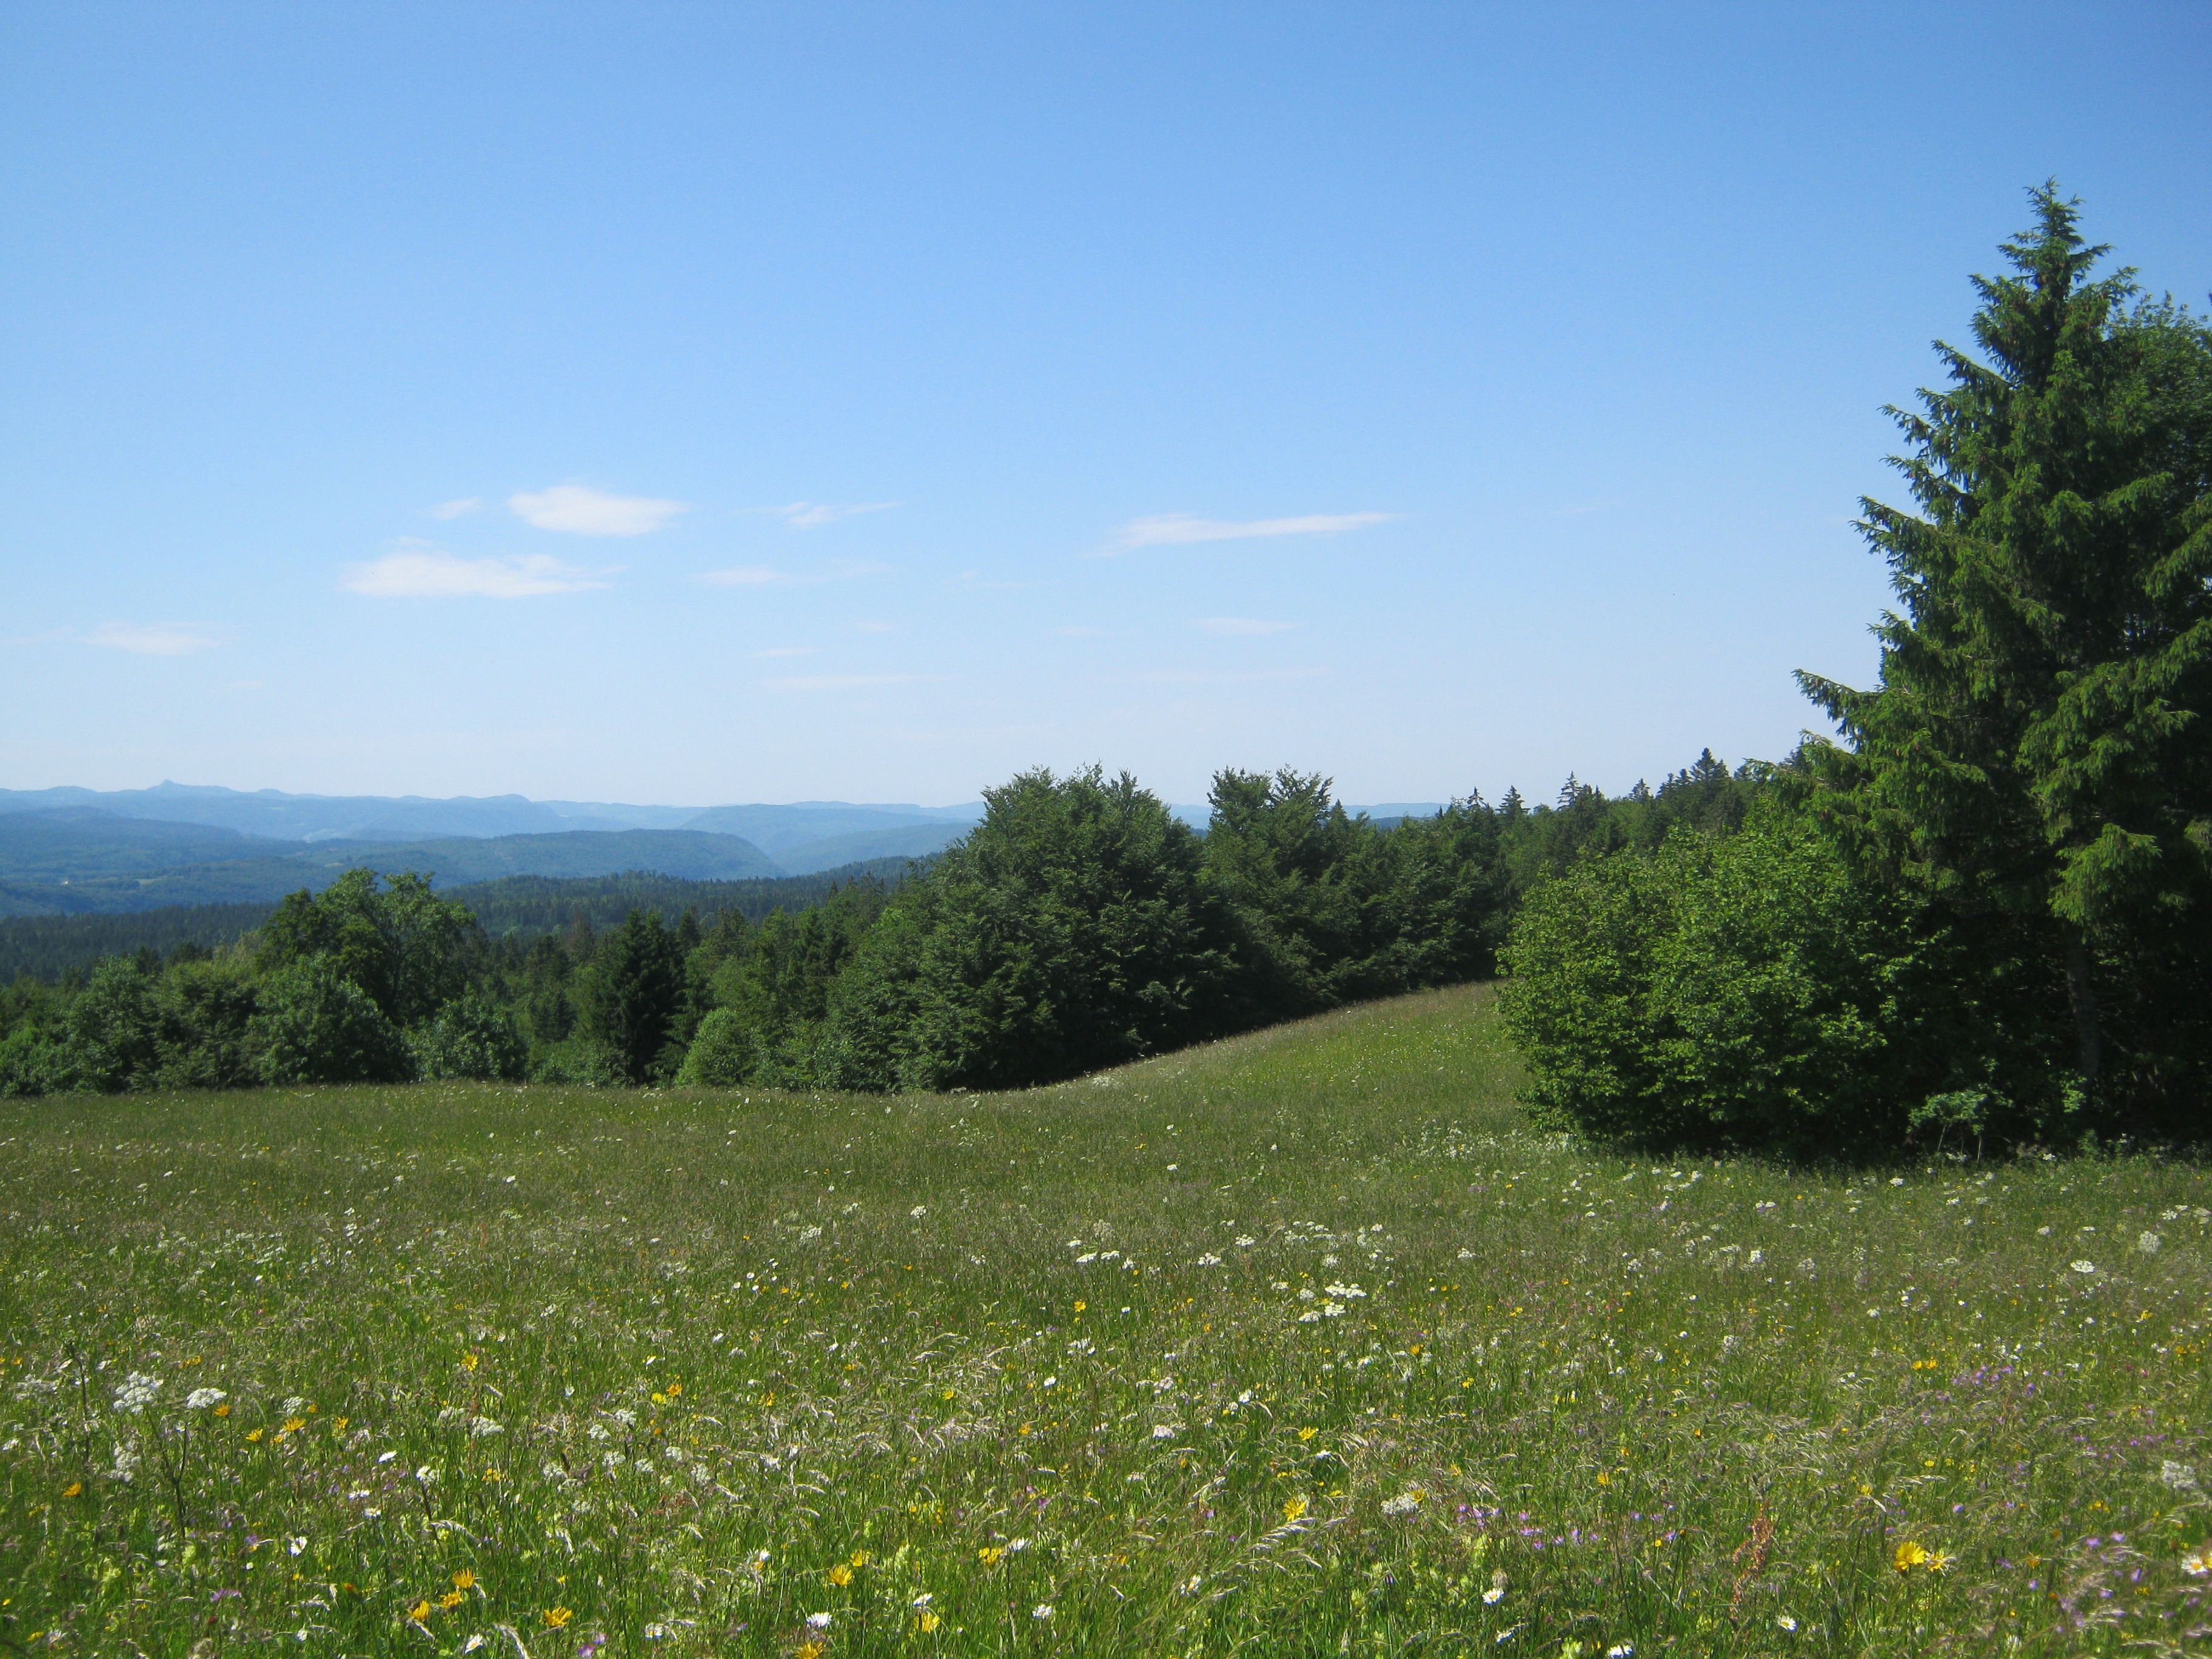
landscape, tree, forest, grass, wilderness, mountain, sky, hay, field, lawn, meadow, prairie, hill, flower, mountain range, summer, pasture, blue, ridge, plain, flowers, grassland, plateau, wide, woodland, habitat, ecosystem, mountain flowers, rural area, summer meadow, mountain meadow, biome, natural environment, geographical feature, grass family, mountainous landforms, land lot